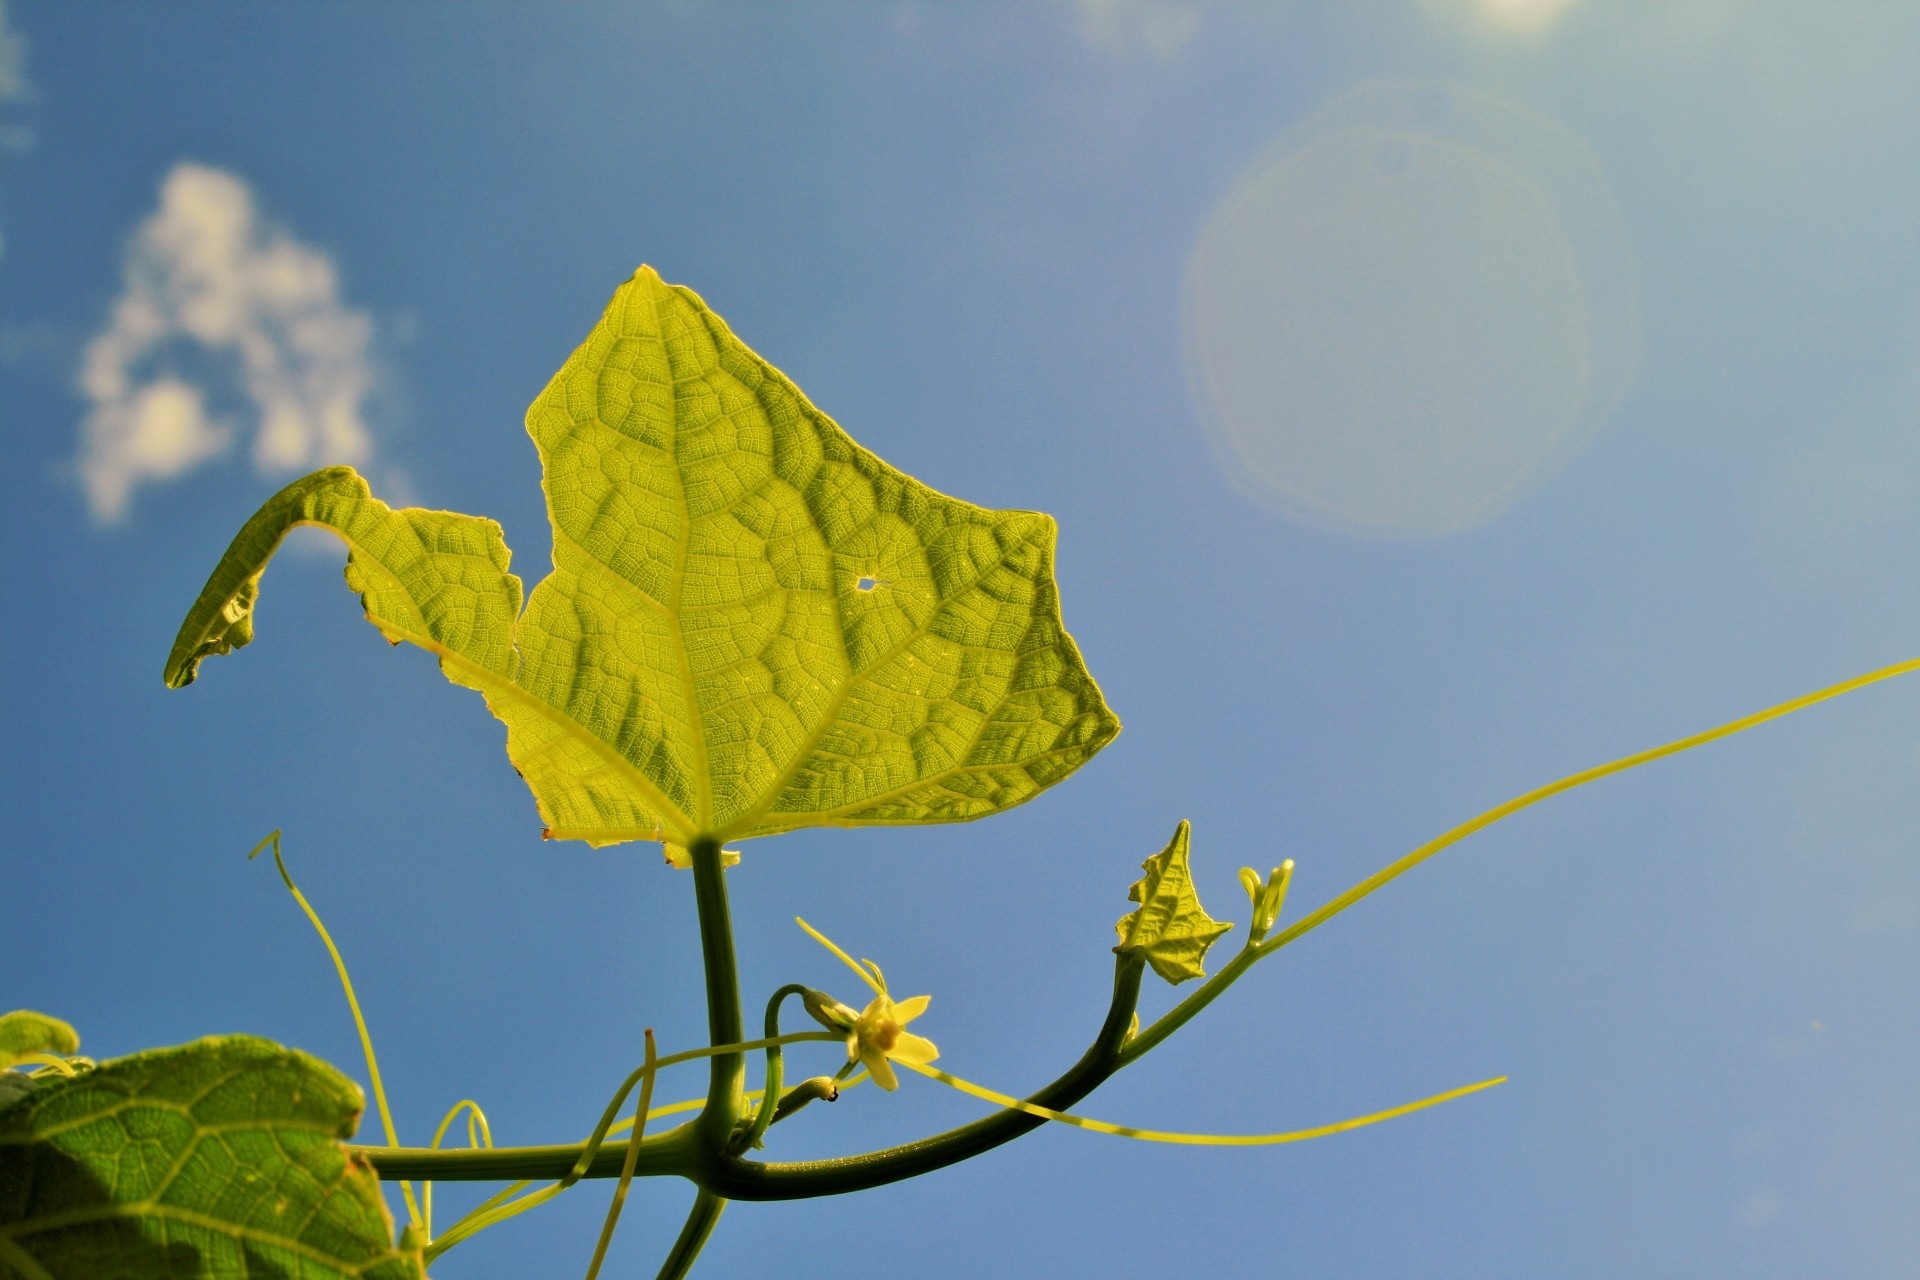
tree, nature, branch, plant, sky, sunlight, texture, leaf, flower, summer, floral, environment, spring, green, natural, autumn, fresh, blue, yellow, flora, season, freshness, outdoors, sunny, translucent, elegance, backdrop, macro photography, flowering plant, maidenhair tree, plant stem, woody plant, land plant